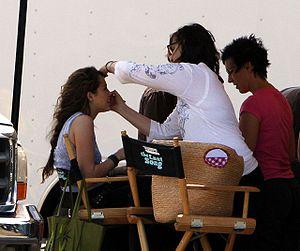
La Dernière Chanson est un film américain réalisé par Julie Anne Robinson, sorti en 2010.